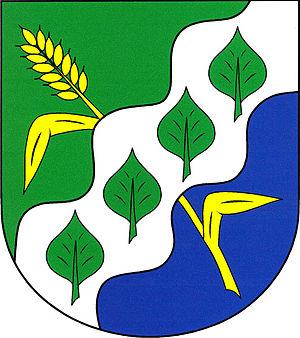
Opolany est une commune du district de Nymburk, dans la région de Bohême-Centrale, en République tchèque. Sa population s'élevait à 889 habitants en 2020.